Abby Aldrich Rockefeller

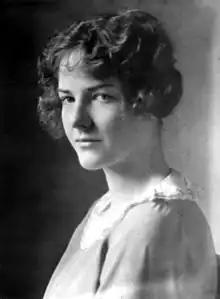
Abby Aldrich in 1900

Abigail Greene Aldrich Rockefeller (October 26, 1874 – April 5, 1948) was an American socialite and philanthropist. She was a prominent member of the Rockefeller family through her marriage to financier and philanthropist John D. Rockefeller Jr., the son of Standard Oil co-founder John D. Rockefeller Sr. Her father was Nelson W. Aldrich, who served as a Senator from Rhode Island. Rockefeller was known for being the driving force behind the establishment of the Museum of Modern Art. She was the mother of Nelson Rockefeller, who served from 1974 to 1977 as the 41st vice president of the United States.